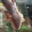
Label: lizard